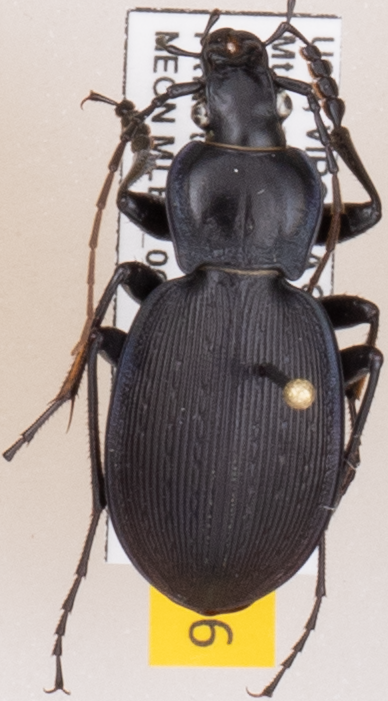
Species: Carabus goryi
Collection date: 2019-06-04
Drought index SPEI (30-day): -1.13
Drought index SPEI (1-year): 2.09
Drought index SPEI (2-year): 2.09